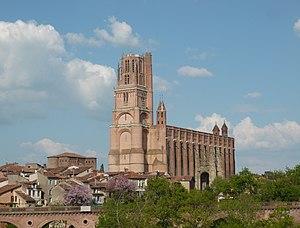
Cathédrale Sainte-Cécile d'Albi.
Les listes suivantes recensent les cathédrales catholiques de France.
Cet article recense les églises en France les plus hautes.
La cité épiscopale d'Albi est un ensemble architectural essentiellement médiéval situé dans la ville d'Albi, en France. Sa construction est marquée par la brique rouge de terre cuite.